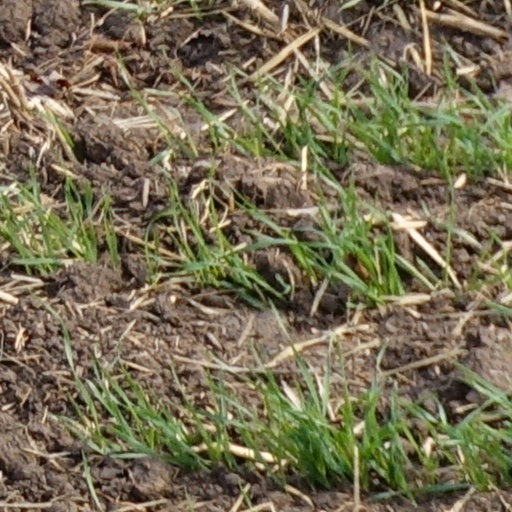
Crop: wheat